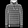
Label: Pullover